Gene Snow

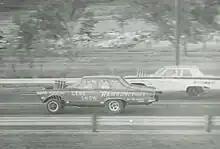
Rambunctious, #26

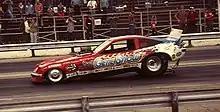
1975 Funny Car

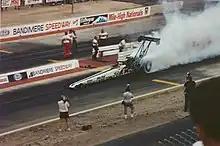
Top Fuel,

Gene Snow was an American racing driver who pioneered funny cars in the 1960s, '70s, and '80s, bringing innovations such as a direct drive system using multiple clutches when rivals were still using automatic transmissions based on those used in production models. He was ranked #26 on NHRA's Top 50 drivers in 2001.